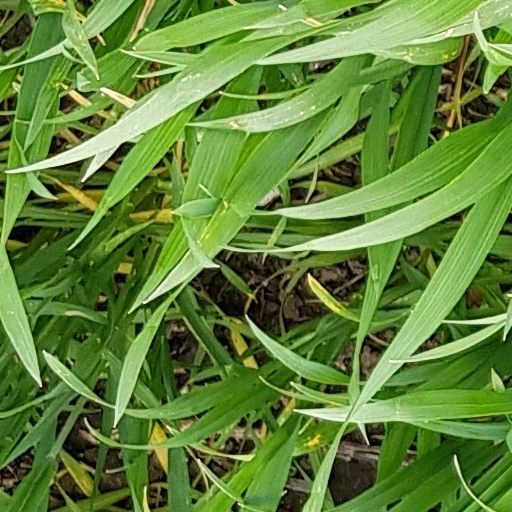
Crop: wheat